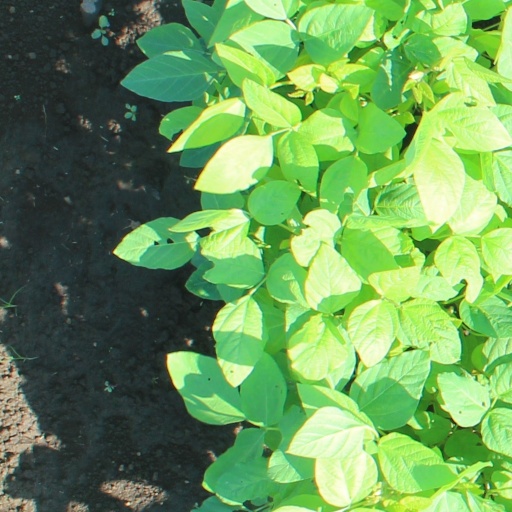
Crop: soybean